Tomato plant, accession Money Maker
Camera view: bottom (45 deg); turntable rotation: 210 degrees
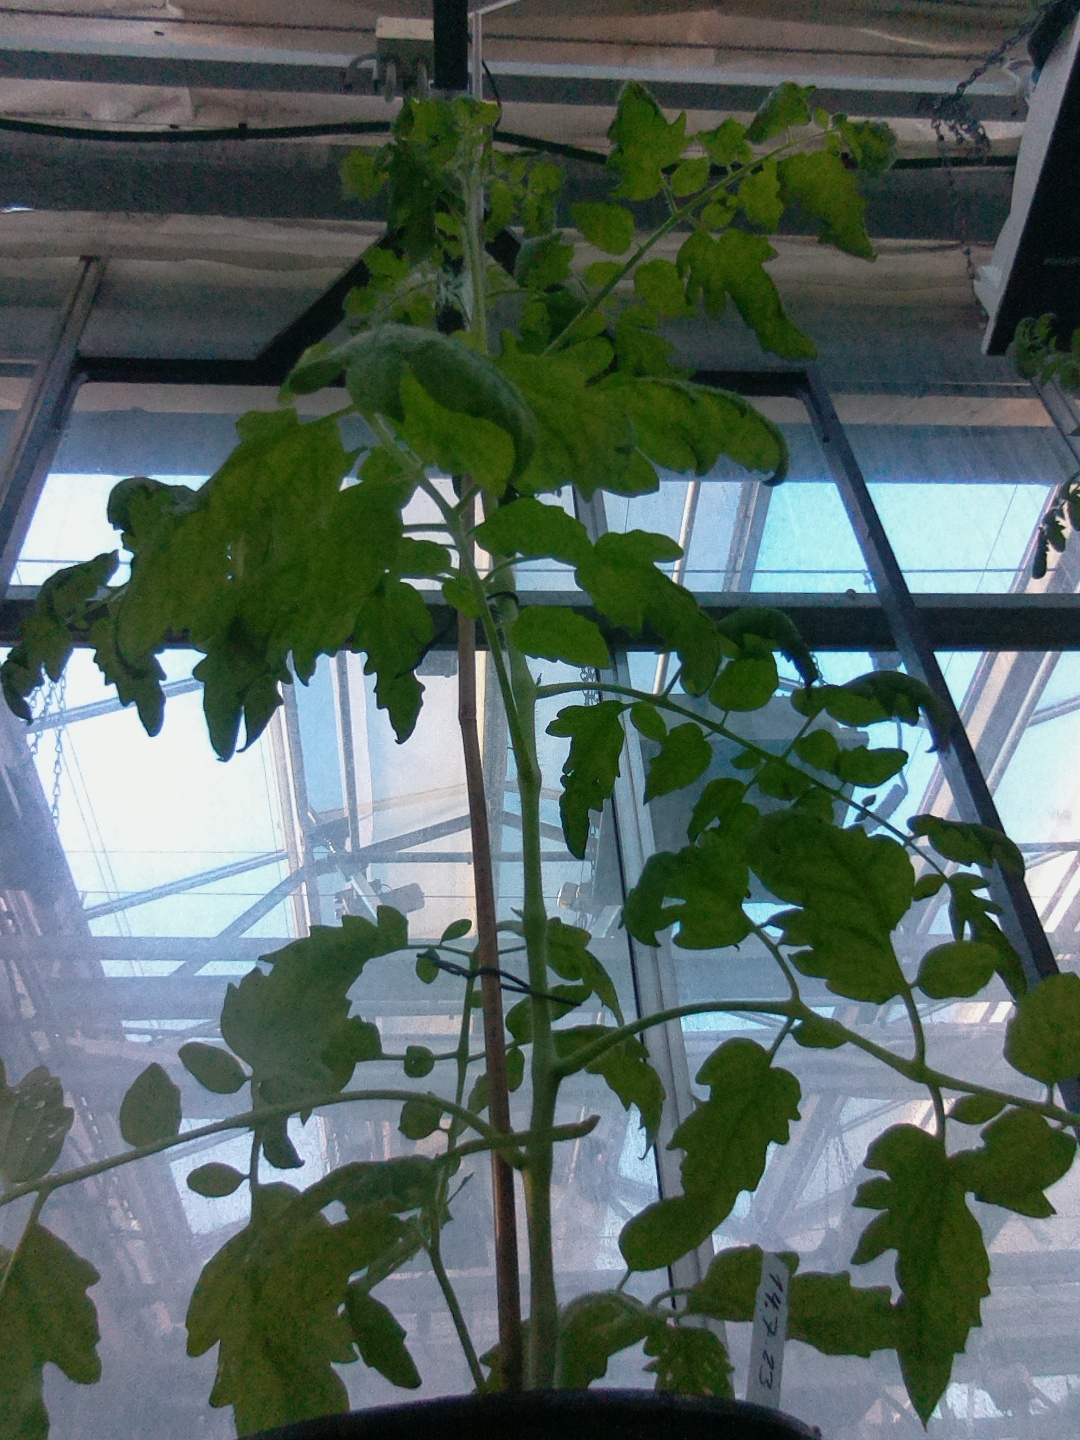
BBCH growth stage 53: 3 inflorescences visible